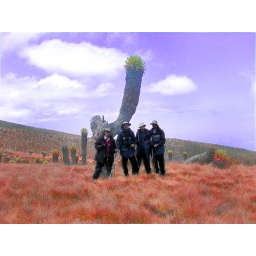
A strange plant that grows only in Kilimanjaro , mind you... the grass is tinted for dramatic effect :)